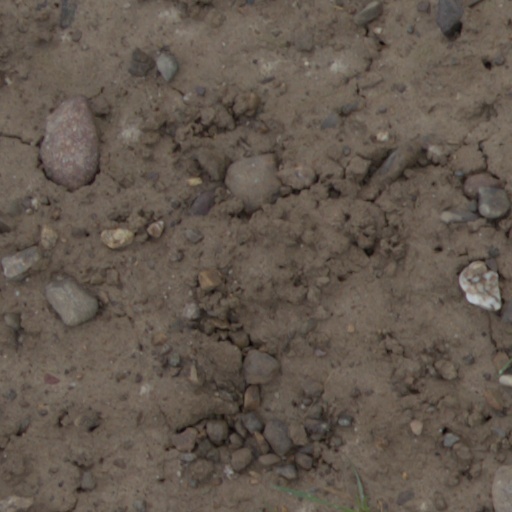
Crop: wheat